Greene–Durfee House

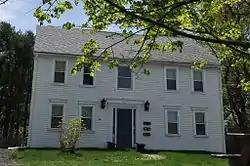

The Greene–Durfee House (also Greene–Durffee) is a historic house at 1272 West Shore Road in Warwick, Rhode Island, United States.